Tourism in Australia

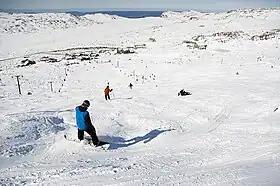
Ski ranges in Tasmania, displaying the various climates and views across the country

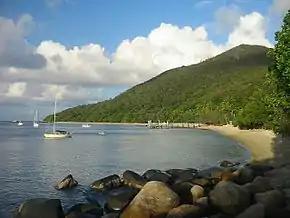
Fitzroy Island, Queensland

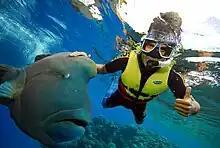
Snorkelling on the Great Barrier Reef, 2011

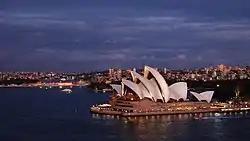
The Sydney Opera House

Tourism in Australia is an important part of the Australian economy, and comprises domestic and international visitors. Australia is the fortieth most visited country in the world according to the World Tourism Organization. In the financial year 2018/19, tourism was Australia's fourth-largest export and over the previous decade was growing faster than national GDP growth. At the time it represented 3.1% of Australia's GDP contributing A$60.8 billion to the national economy.